Banknotes of the Canadian dollar

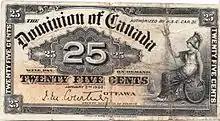
25-cent Dominion of Canada note issued in 1900

For a temporary period following Confederation in 1867, Province of Canada notes served as the Dominion of Canada's first national currency, and notes were dispatched from Ontario and Quebec to the other provinces. In 1870, the first Dominion of Canada notes were issued in denominations of 25¢, $1, $2, $500 and $1,000. $50 and $100 notes followed in 1872. The bulk of later government note production was of $1 and $2 notes, with a $4 denomination added in 1882. Notes of $5 were issued starting in 1912. The last 25¢ notes, known as shinplasters due to their small size, were dated 1923. Special notes called Bank Legals were issued by the Dominion of Canada only to banks for transferring large sums of money in denominations of $500, $1,000, $5,000, and $50,000. Issuance of all Dominion notes ceased in 1935, after the establishment of the Bank of Canada.